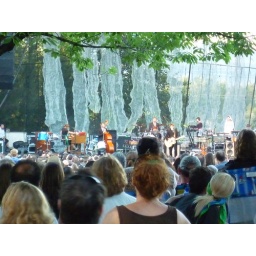
the scrim on the stage and leaves in the trees made for a convincing forest